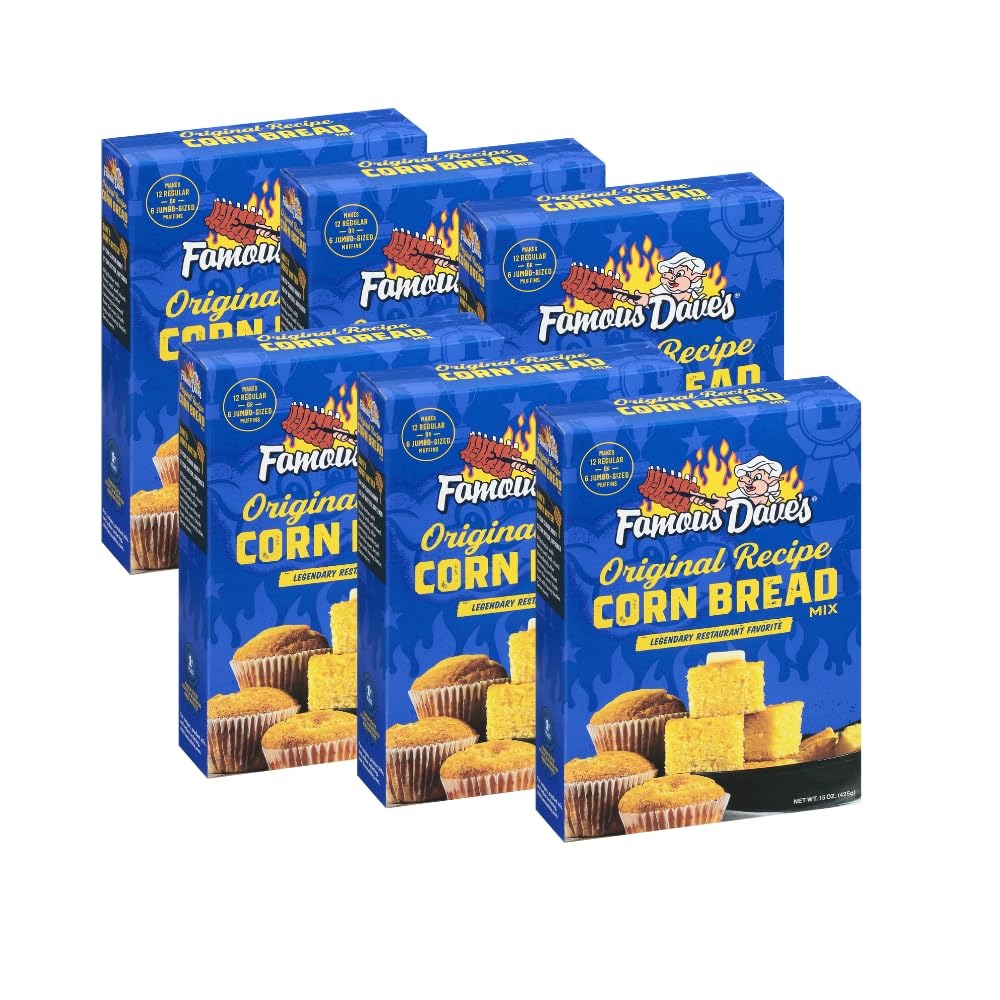
Item Name: Famous Dave's - 6 pck Original Recipe Corn Bread Mix (90 oz.)
Bullet Point 1: The Original Recipe Corn Bread Mix, 90 ounce, from Famous Dave's - 6 pack
Bullet Point 2: SOUTHERN-STYLE FLAVOR: Made with yellow cornmeal and a touch of sweetness, this mix delivers a taste of authentic Southern cornbread in every bite.
Bullet Point 3: VERSATILE RECIPE: This mix can be used to make cornbread muffins, perfect for individual servings or on-the-go breakfasts.
Bullet Point 4: GOOD ISN'T GOOD ENOUGH, MAKE IT FAMOUS: Natural flavors, black strap molasses, fruit juices, herbs and spices work together to make Famous Dave's the real deal; You're not just making a meal, you're carrying on a legend
Bullet Point 5: FAMOUS DAVES AUTHENTIC RECIPES: Whether you're smoking ribs, barbecuing steaks, roasting chicken or grilling burgers, we've got award winning spices, sauces and side dishes to make your meal a success
Bullet Point 6: AWARD-WINNING QUALITY: If you’ve experienced our “Big Slab” of ribs or melt-in-your-mouth corn bread from Famous Dave’s, you know our passion for quality and time-honored ingredients and that's why were a Blue Ribbon Brand
Value: 90.0
Unit: Ounce

Price: 3.19